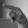
ASL letter: P